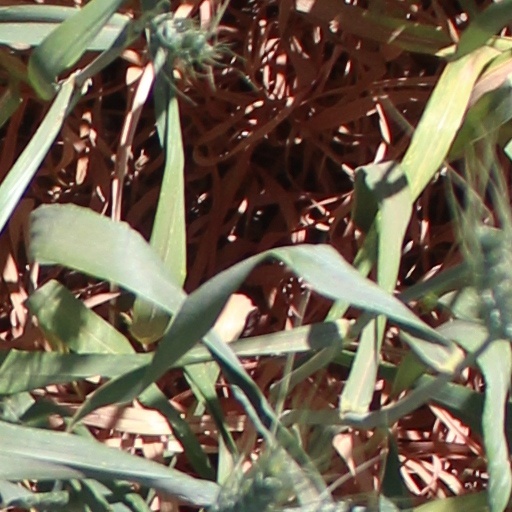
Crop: wheat